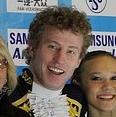
Age: 53